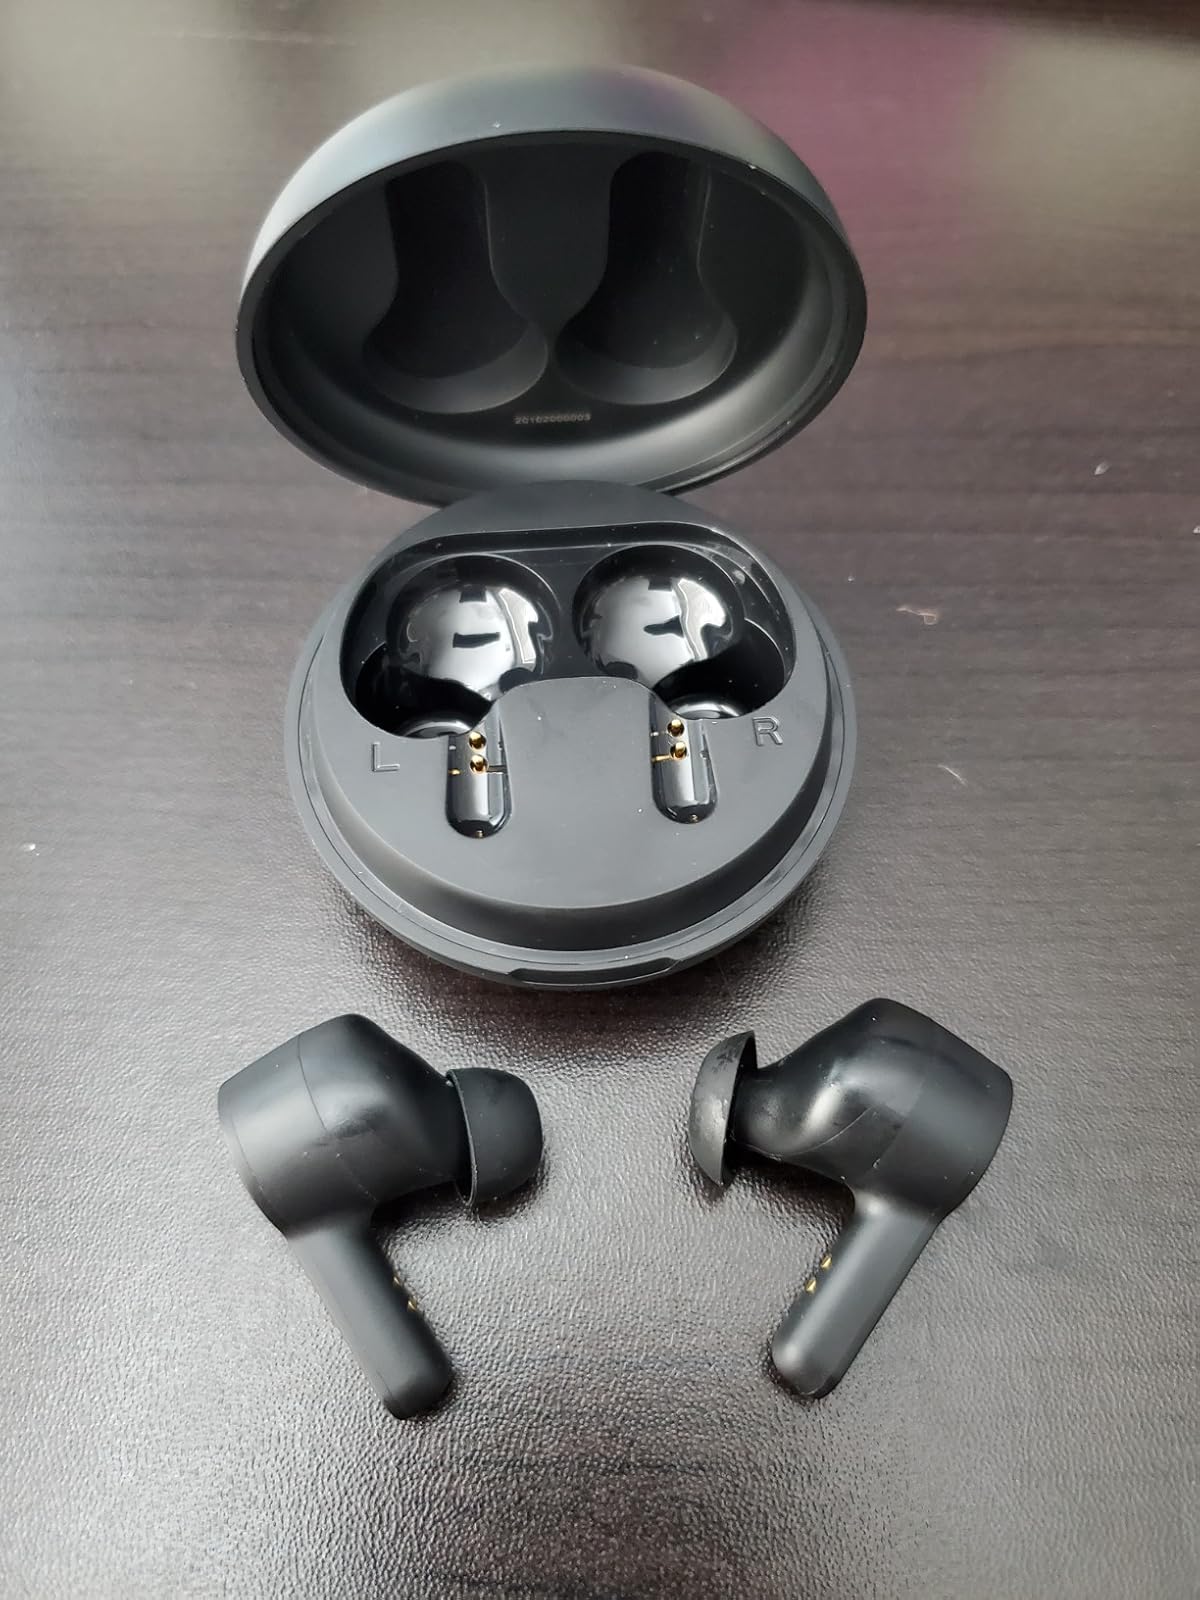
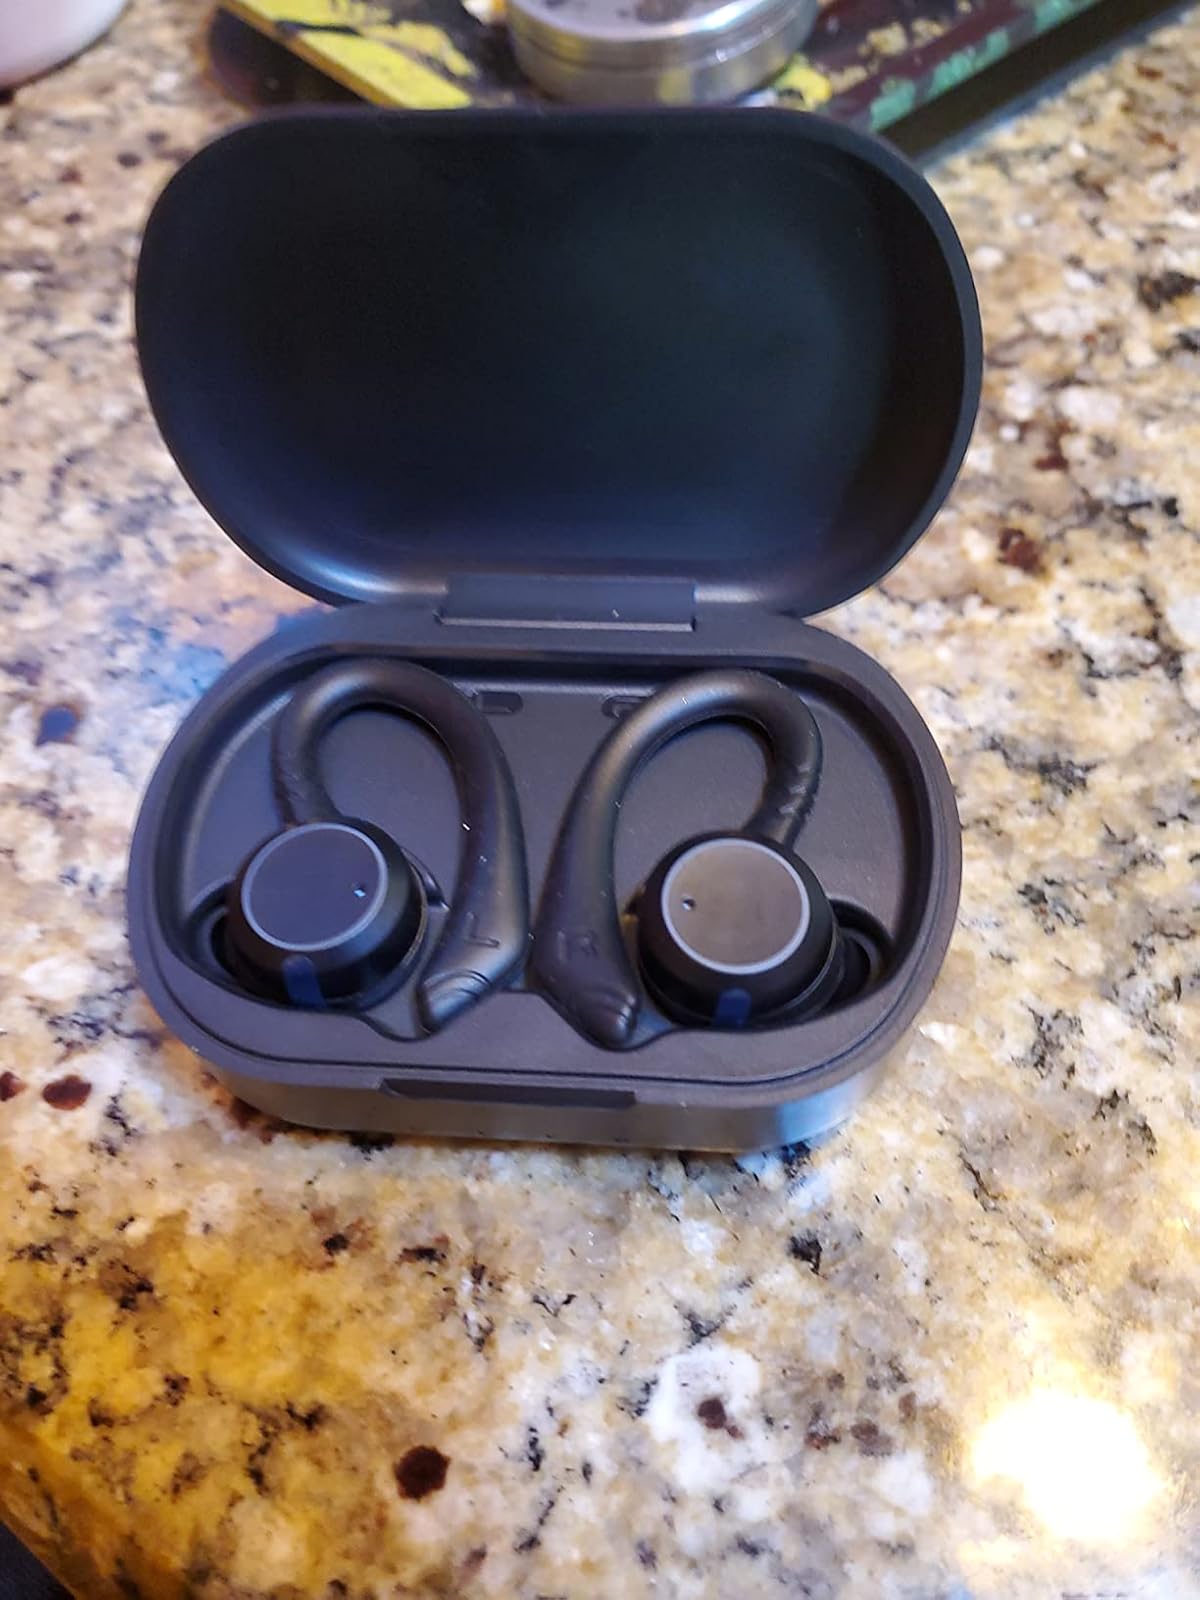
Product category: earbuds
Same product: no